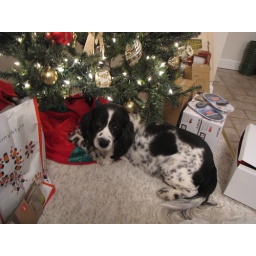
My baby boy under the tree